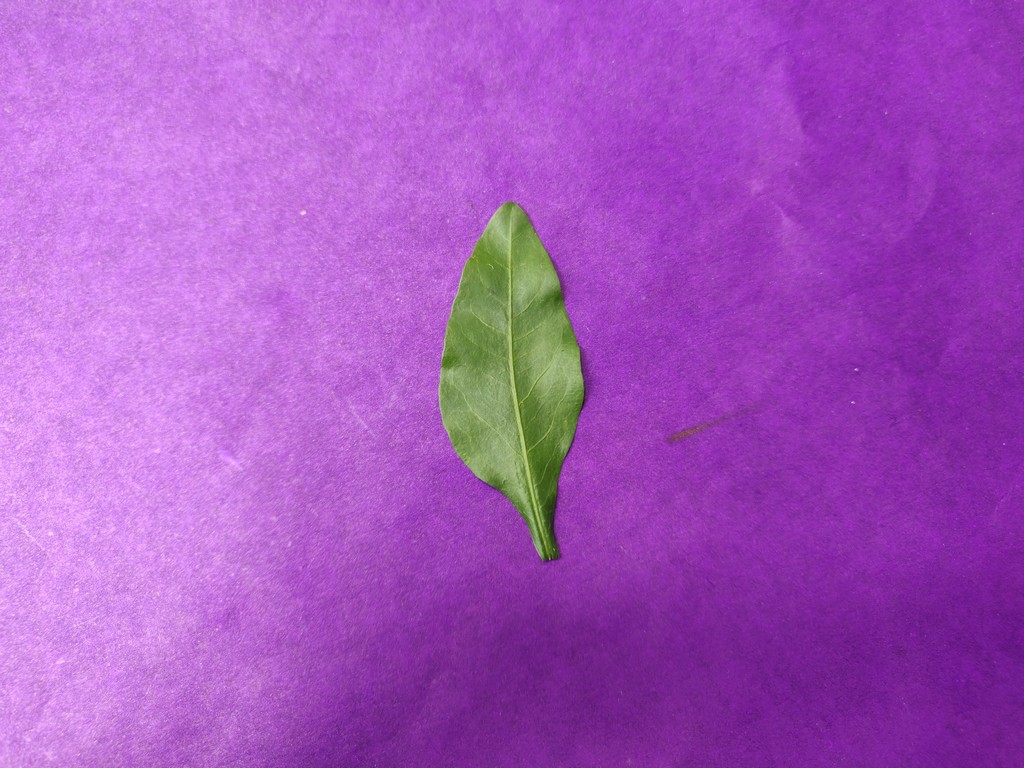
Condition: Healthy
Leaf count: single
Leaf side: front